Beaver Dam Raceway

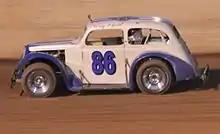
Troy Hoff of Flasher, North Dakota, 2013 U.S. Dirt Legends Nationals Young Lions class winner

The modern track opened on May 29, 1993, operating through 1998, and reopening in 2000. Its alternative names are Powercom Park Raceway, The Raceway at Powercom Park, Charter Raceway Park, Wisconsin Motorsports Park and Raceway Park. The track held a World of Outlaws sprint car event from 1996 to 1998, and from 2002 until the present, and have also held multiple World of Outlaws Late Model events. The track hosts legends cars and held the 2013 U.S. Dirt Legends Nationals in October.